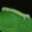
Label: caterpillar